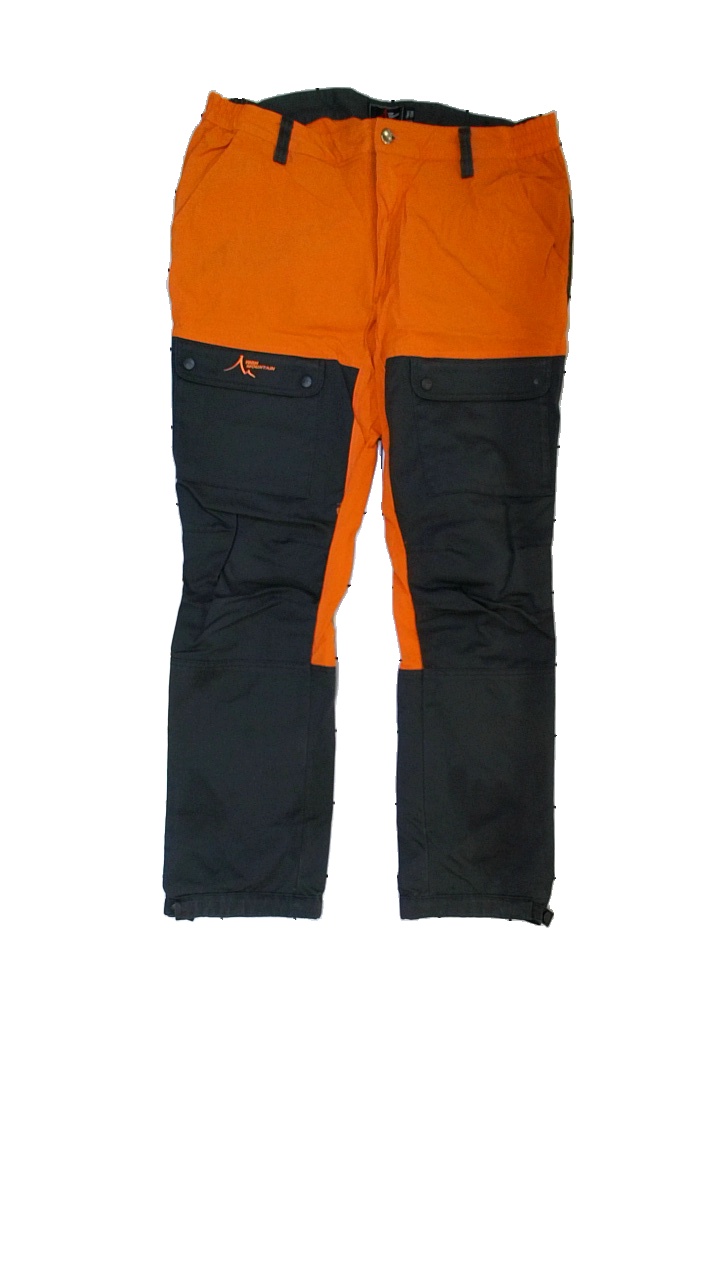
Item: Trousers (Men)
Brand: High Mountain
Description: Arbetsbyxor med många fickor
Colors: Orange, Grey
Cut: Regular
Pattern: Embroidered
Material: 62% polyester 38% bomull
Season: All
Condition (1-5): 3
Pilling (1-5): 4
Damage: saknas knapp
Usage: Reuse
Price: <50